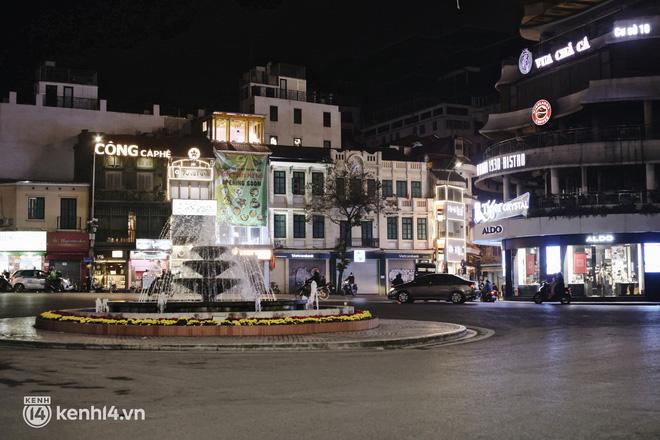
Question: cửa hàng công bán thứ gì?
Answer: cà phê